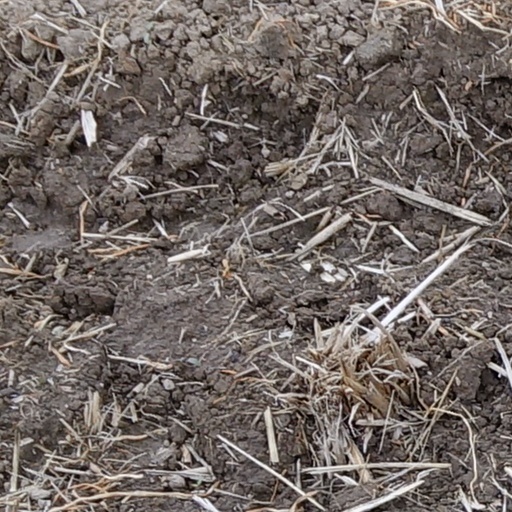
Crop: wheat